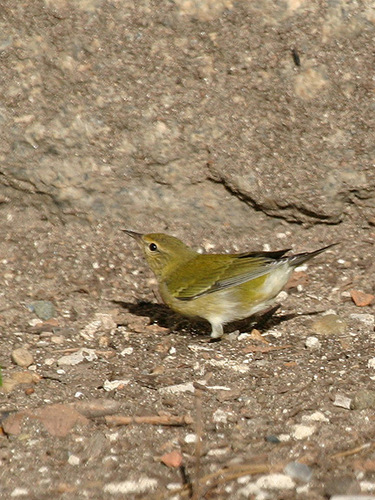
this is a yellow-green bird with patches of lighter-colored feathers on its belly and rump and black retrices.
small bird with black flat beak with greenishyellow head belly and greenish yellow secondaries and rectrices.
a small bird with a green head, nape and throat, with green wings and grey secondaries, and a white vent.
a small mostly yellow bird with white and black.
the bird has a light yellow vent, side and abdomen with its crown, nape and back in a darker shade of yellow.
this bird has wings that are yellow and has a white bodya small brightly colored bird in the dirt; it has white legs leading up into a white under body with a spot of yellow toward the back, giving way to nearly all greenish yellow on top and covering the head and neck with black tail and wingtips and sharp pointed beak.
this bird has wings that are yellow and has a white belly
this particular bird has a belly that is white and yellow
this small bird has a sharp bill, black eyes, a yellow head and black, and yellow and black coverts and secondaries.
Species: Tennessee Warbler